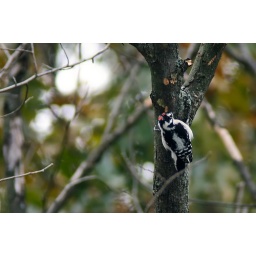
I was walking to my house and he was on a near by tree